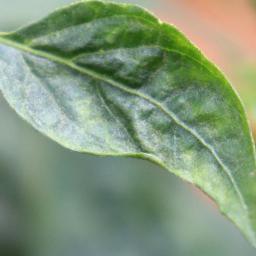
Label: mites_and_trips